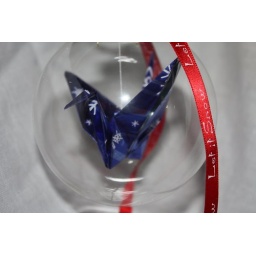
Origami crane ornament in glass ball. Made with blue and white shiny paper